First Congregational Church of Marion

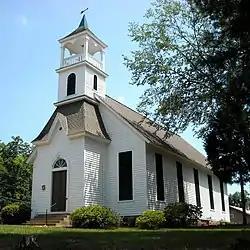

The First Congregational Church of Marion is a historic church at 601 Clay Street in Marion, Alabama. It was built in 1871 after the congregation was established in 1869 by freed slaves and the American Missionary Association. The congregation later became affiliated with the United Church of Christ in the 1950s. The building was added to the National Register of Historic Places in 1982. Idella Jones Childs was one of the people who helped get the building listed on the register.